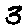
Label: 3